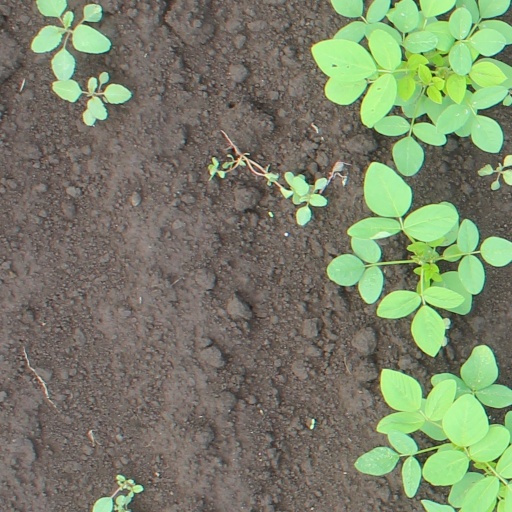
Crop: soybean